Madly in Love

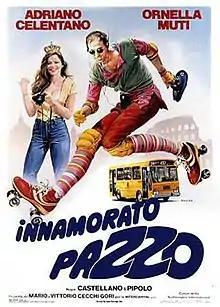
Italian theatrical release posterby Renato Casaro

Madly in Love is a 1981 Italian romantic comedy film written and directed by Castellano & Pipolo, starring Adriano Celentano and Ornella Muti.